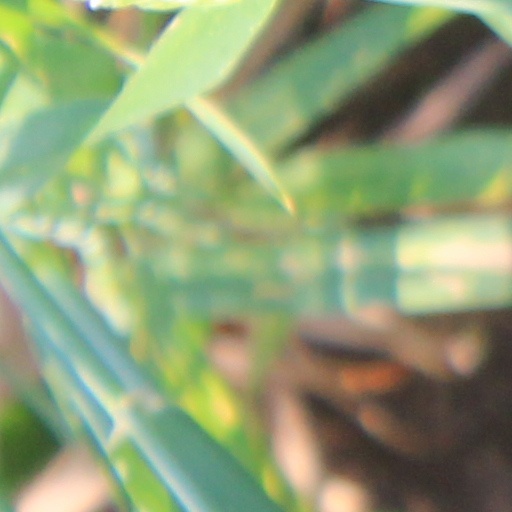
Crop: wheat